Bo Goldman

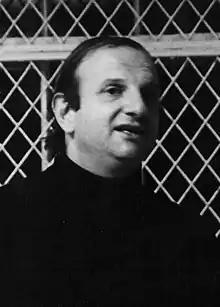
Goldman in 1975

Bo Goldman (born Robert Spencer Goldman; September 10, 1932 – July 25, 2023) was an American screenwriter and playwright. He received numerous accolades, including two Academy Awards, two Golden Globe Awards, and two Writers Guild of America Awards, as well as the Lifetime Achievement Award in 1998. He also received two BAFTA Award nominations.